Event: Nepal Earthquake
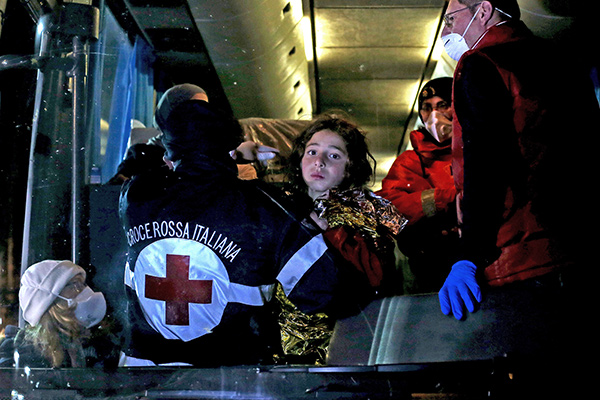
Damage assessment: no_damage